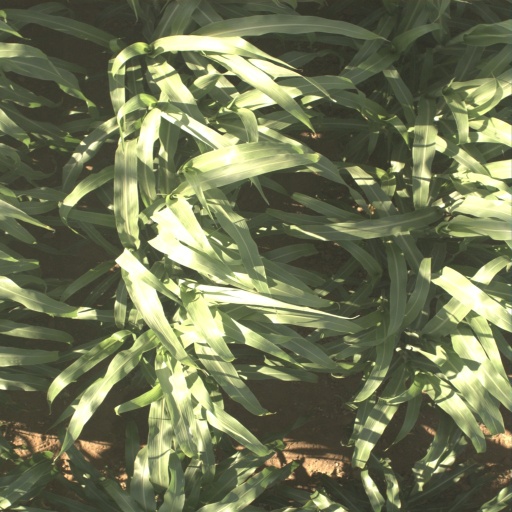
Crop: sorghum